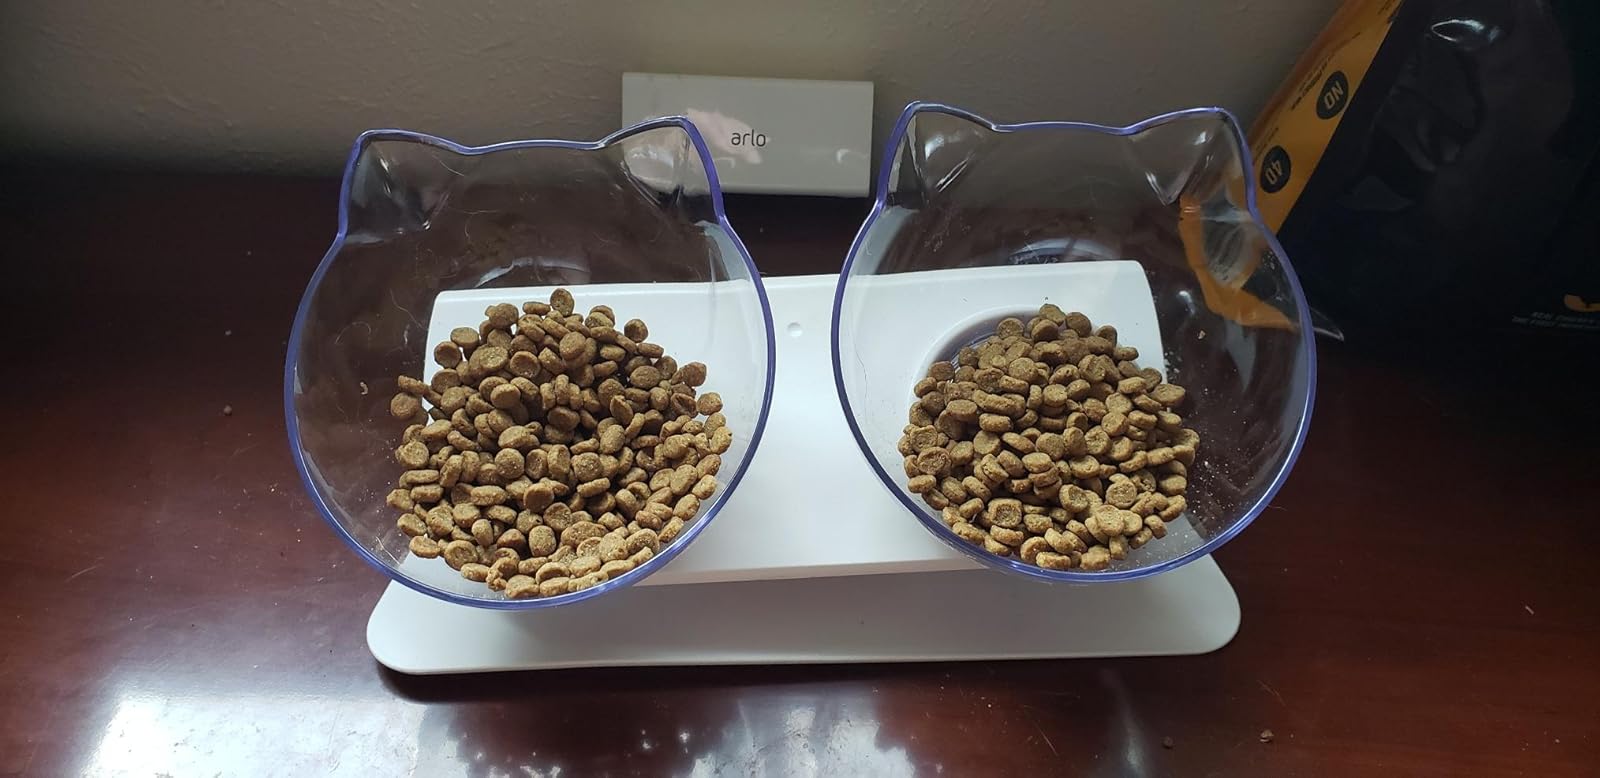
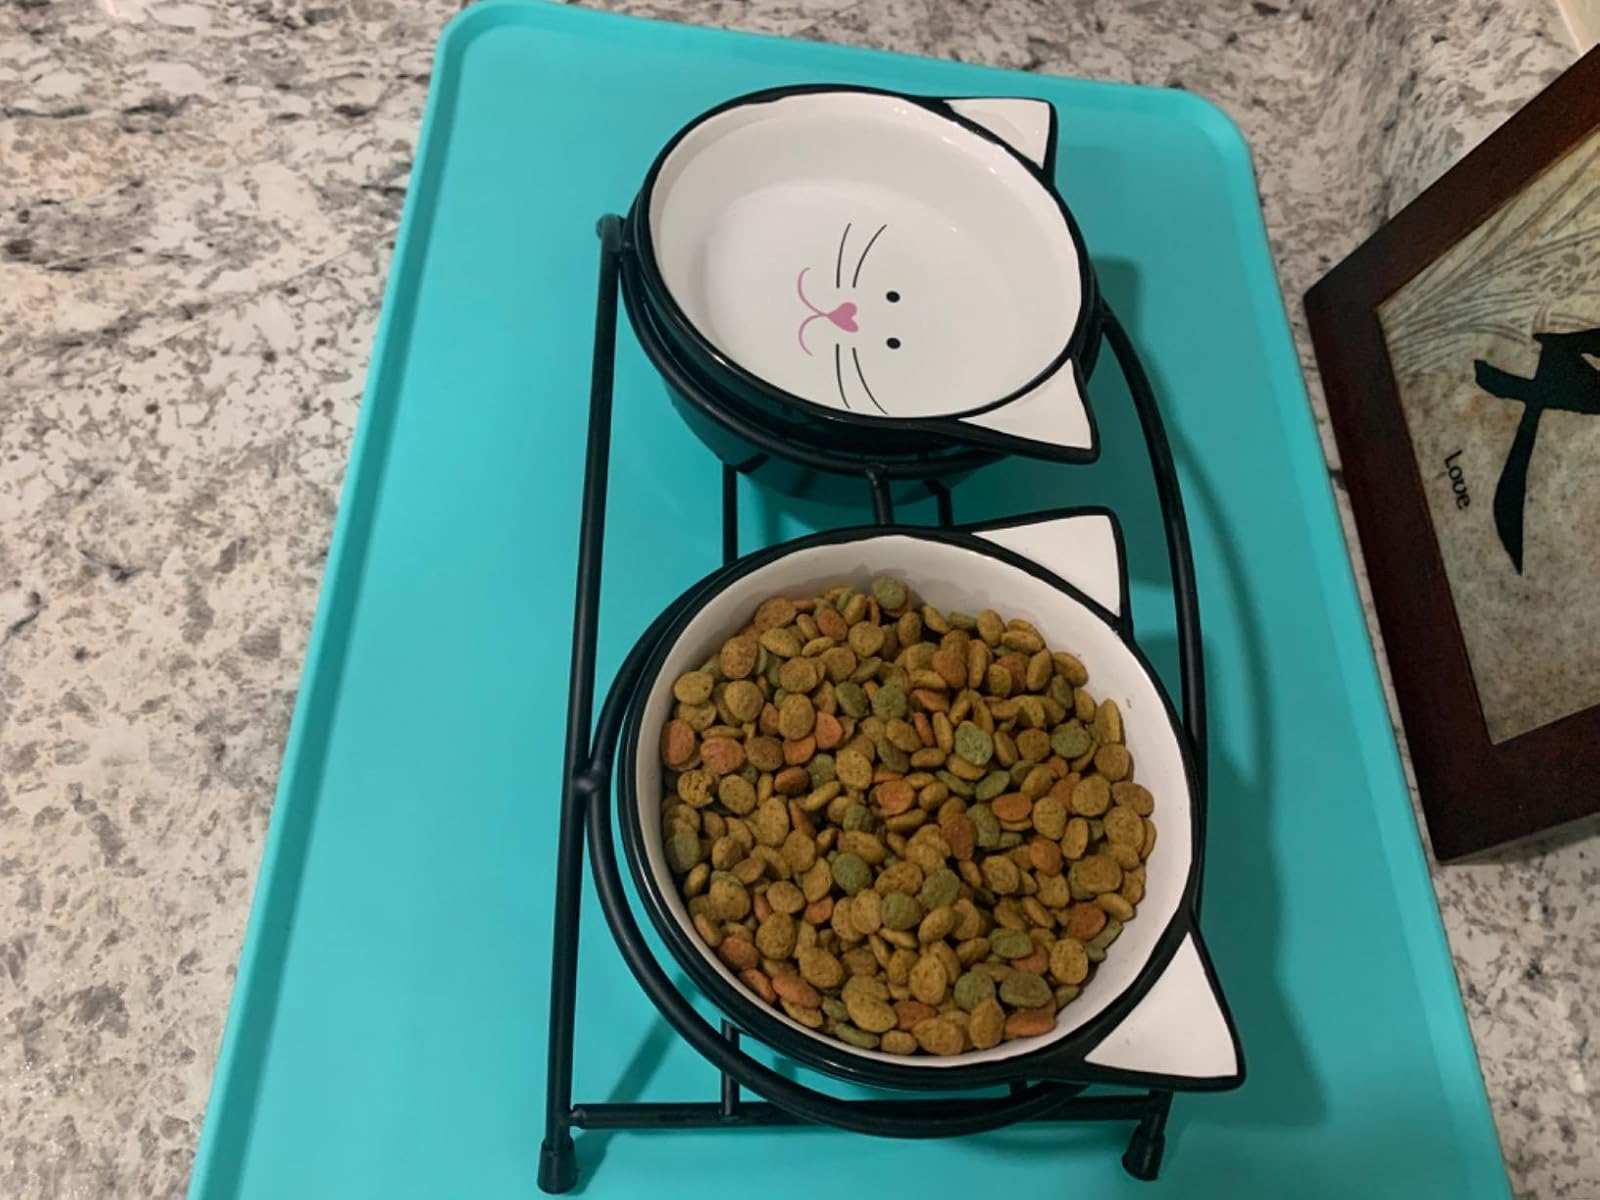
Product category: items_bowl
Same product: no